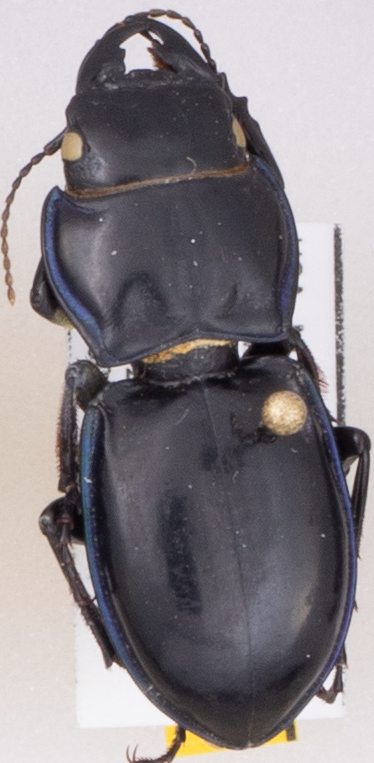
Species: Pasimachus elongatus
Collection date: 2022-07-26
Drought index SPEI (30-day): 1.19
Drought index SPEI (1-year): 0.512
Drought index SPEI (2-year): -0.86